Germany and the Second World War

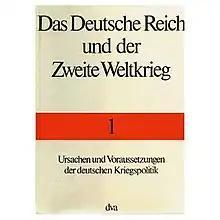
Cover of the original German edition of volume 1

Germany and the Second World War is a 12,000-page, 13-volume work published by the Deutsche Verlags-Anstalt (DVA), that has taken academics from the military history centre of the German armed forces 30 years to finish.